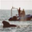
Label: ship